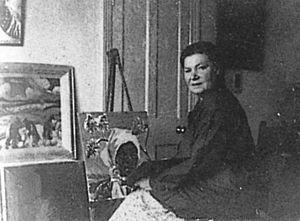
Maria Magdalena Laubser, dite Maggie Laubser est une femme peintre sud-africaine, connue pour avoir introduit l'expressionnisme en Afrique du Sud. Son travail fut d'abord accueilli avec scepticisme par les critiques encore attachés aux principes qui régissaient la condition féminine dans la société victorienne, puis largement reconnu par la suite, et elle est maintenant considérée comme une grande artiste sud-africaine.